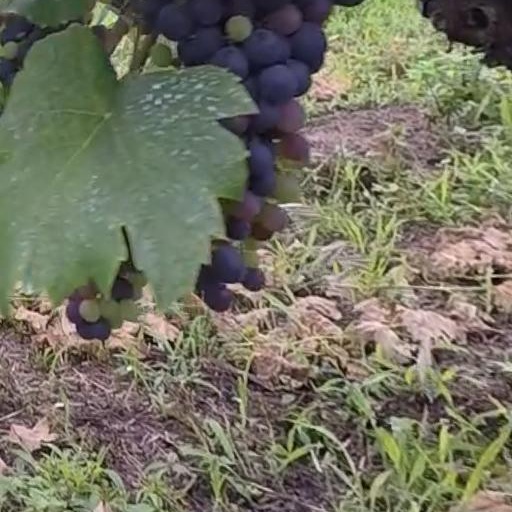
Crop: grape